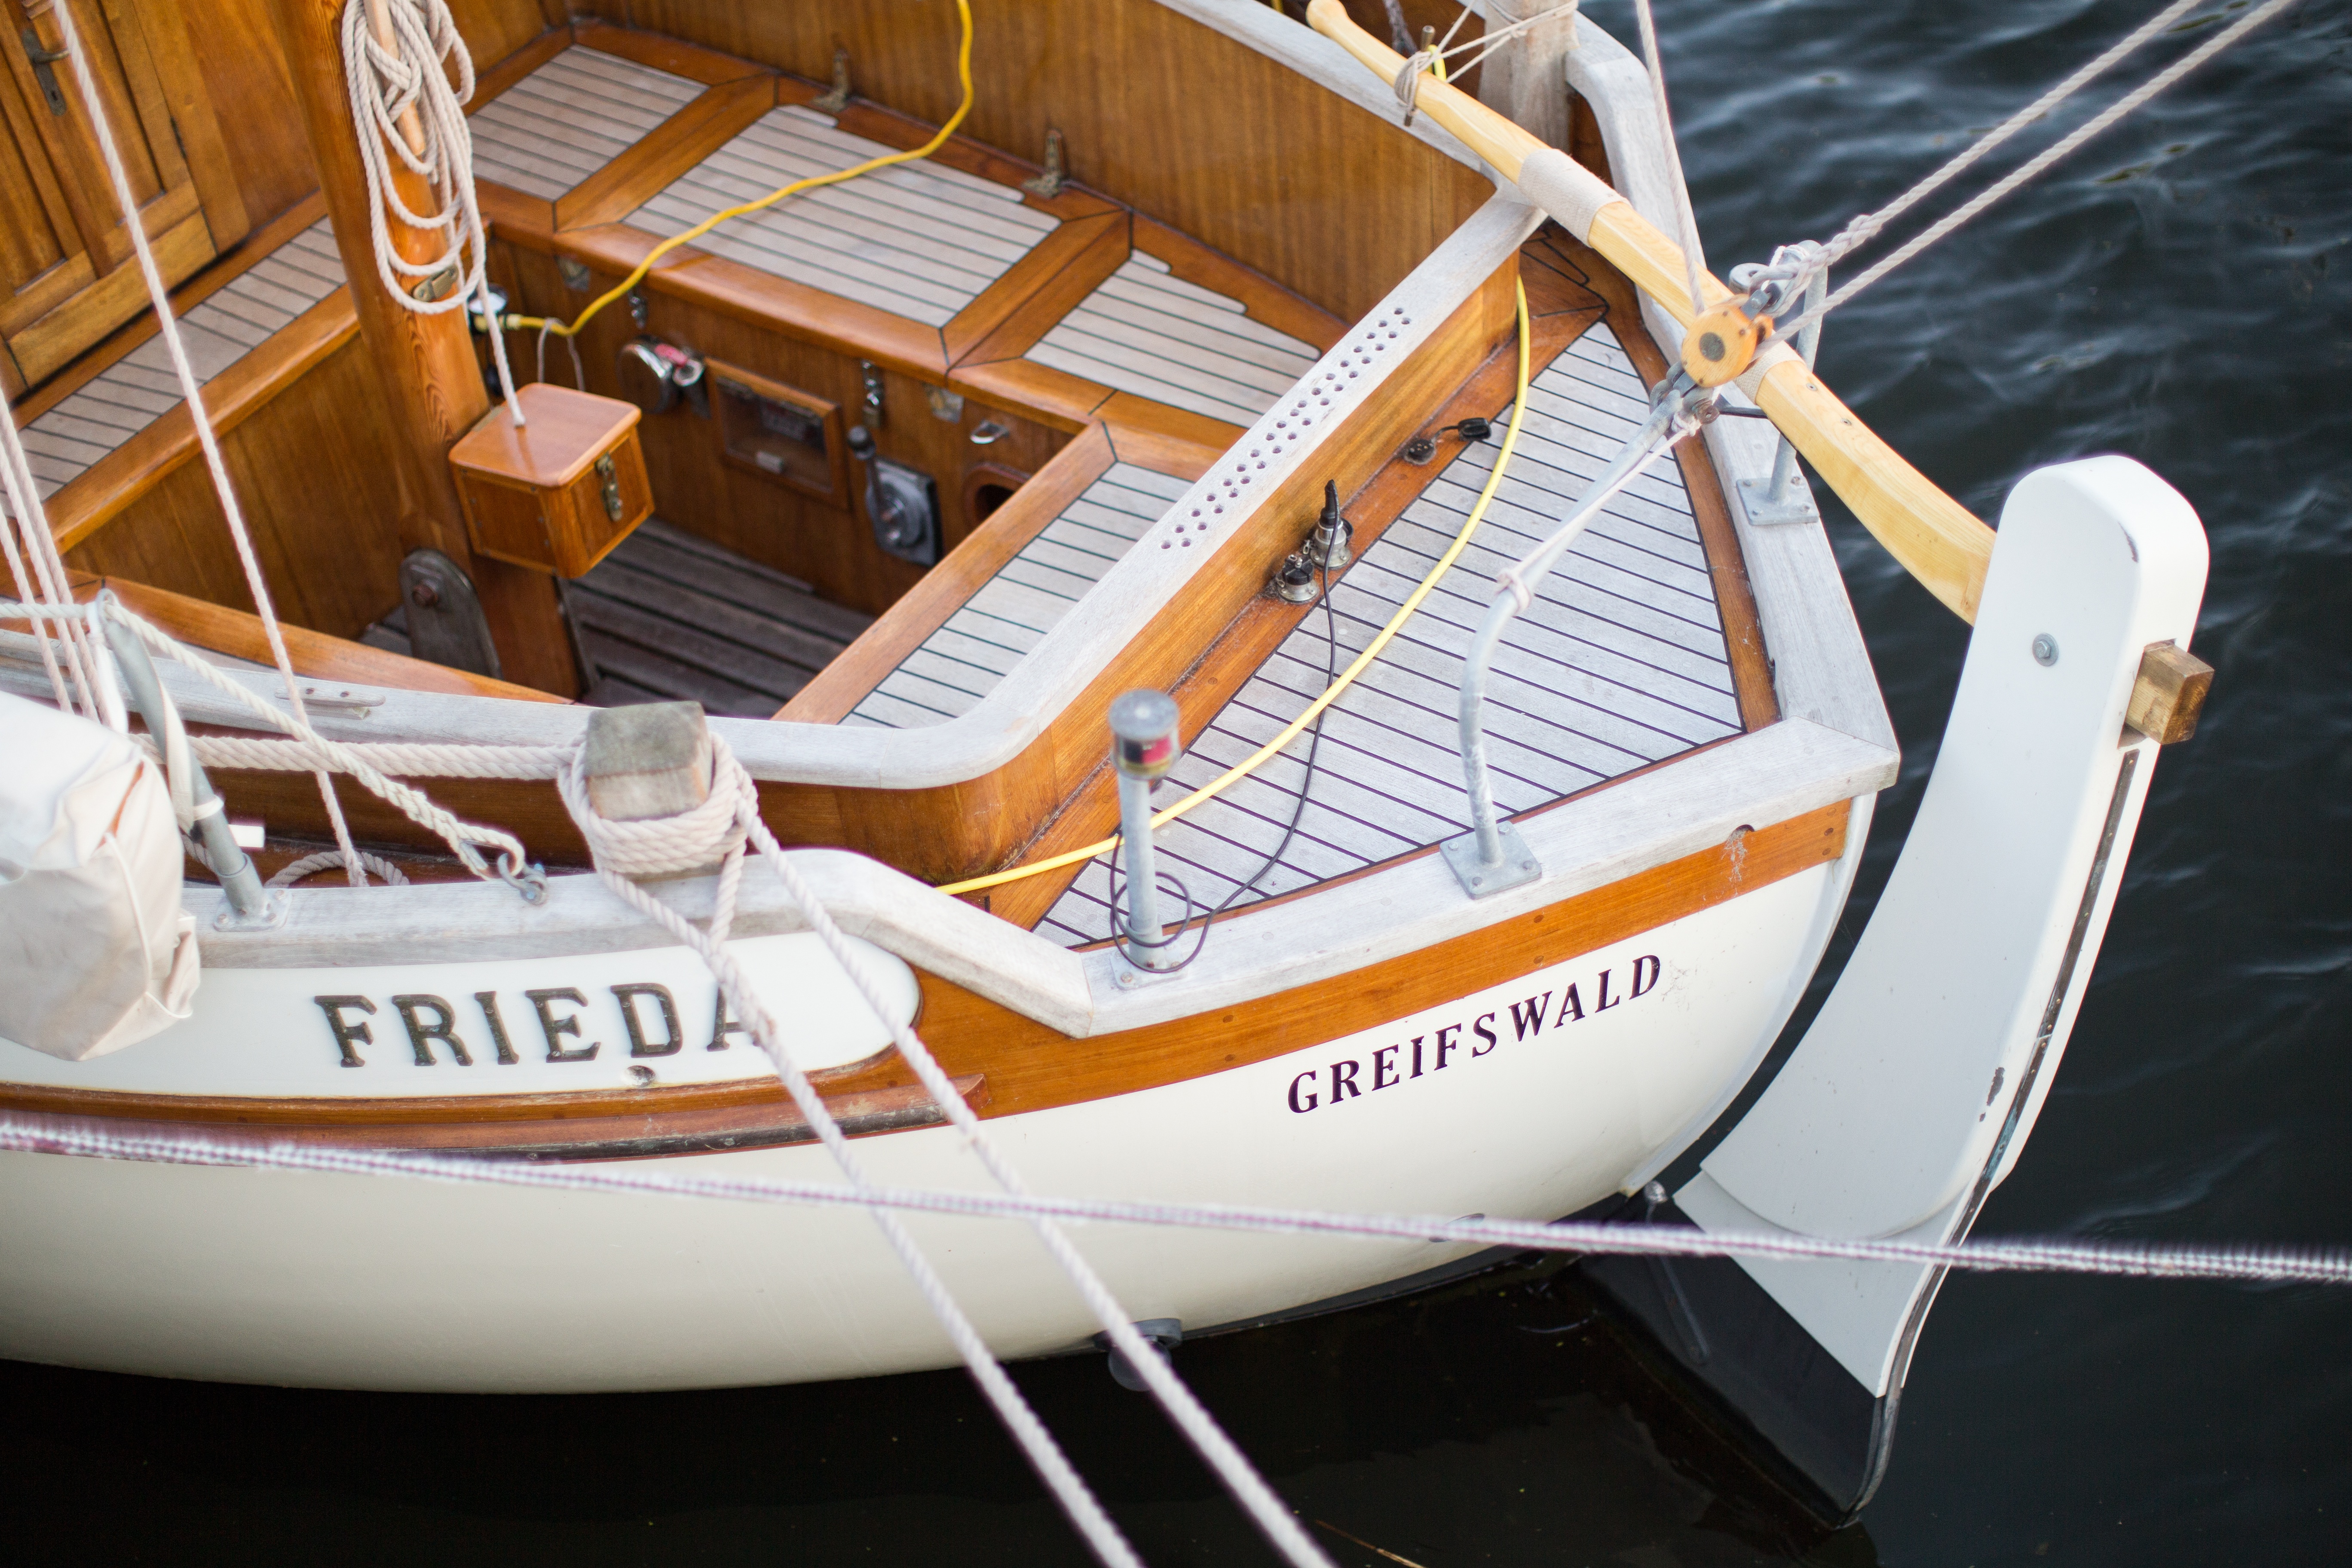
water, deck, boat, ship, vehicle, mast, sailing, sailboat, sail, watercraft, ecosystem, sailing ship, dinghy, skiff, watercraft rowing, caravel, dinghy sailing